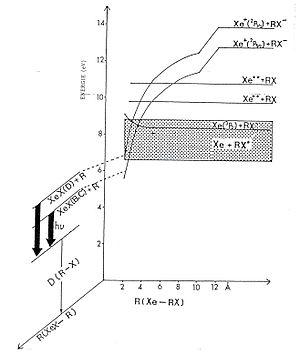
cycleformationxecl
Le chlorure de xénon est une molécule exciplexe découverte dans les années 1970. Elle est à la base d'un laser à excimère dont la longueur d'onde d'émission est 308 nm. Il est très utilisé notamment en médecine. L'une de ses utilisations les plus étonnantes est son emploi pour simuler l'image du corps qui se trouve sur le Suaire de Turin. Ces expériences montrent la possibilité qu'une salve directionnelle de radiations ultraviolettes puisse avoir joué un rôle dans la formation de l'image présente sur le Suaire. Le résultat montre des analogies avec l'original à l'échelle microscopique pour les fils et fibres irradiés. Seule la profondeur de la coloration induite ne coïncide pas avec l'original. L'autre problème est que l'application d'une fine couche de sucre comme c'est le cas sur l'original, fait disparaître les changements morphologiques induits par les irradiations laser. Cette expérience appuie l'hypothèse que la formation de l'image puisse être due à une décharge de couronne UV ou VUV.